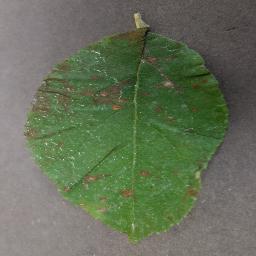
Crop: apple
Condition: cedar_rust